James Caan

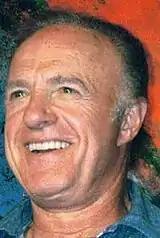
Caan in 2000

The following year, Coppola cast him as the short-tempered Sonny Corleone in "The Godfather". Originally, Caan was cast as Michael Corleone (Sonny's youngest brother); both Coppola and Caan demanded that this role be played by Al Pacino, so Caan could play Sonny instead. Robert De Niro was also considered to play Sonny. Although another actor, Carmine Caridi, was already signed to play Sonny, the studio eventually insisted on having Caan, so he remained in the production. Caan was nominated for an Academy Award for Best Supporting Actor for his performance in the film, along with co-stars Robert Duvall and Pacino. Caan was closely identified with the role for years afterward: "They called me a wiseguy. I won Italian of the Year twice in New York, and I'm Jewish, not Italian... I was denied in a country club once. Oh yeah, the guy sat in front of the board, and he says, 'No, no, he's a wiseguy, been downtown. He's a made guy.' I thought, What? Are you out of your mind?"